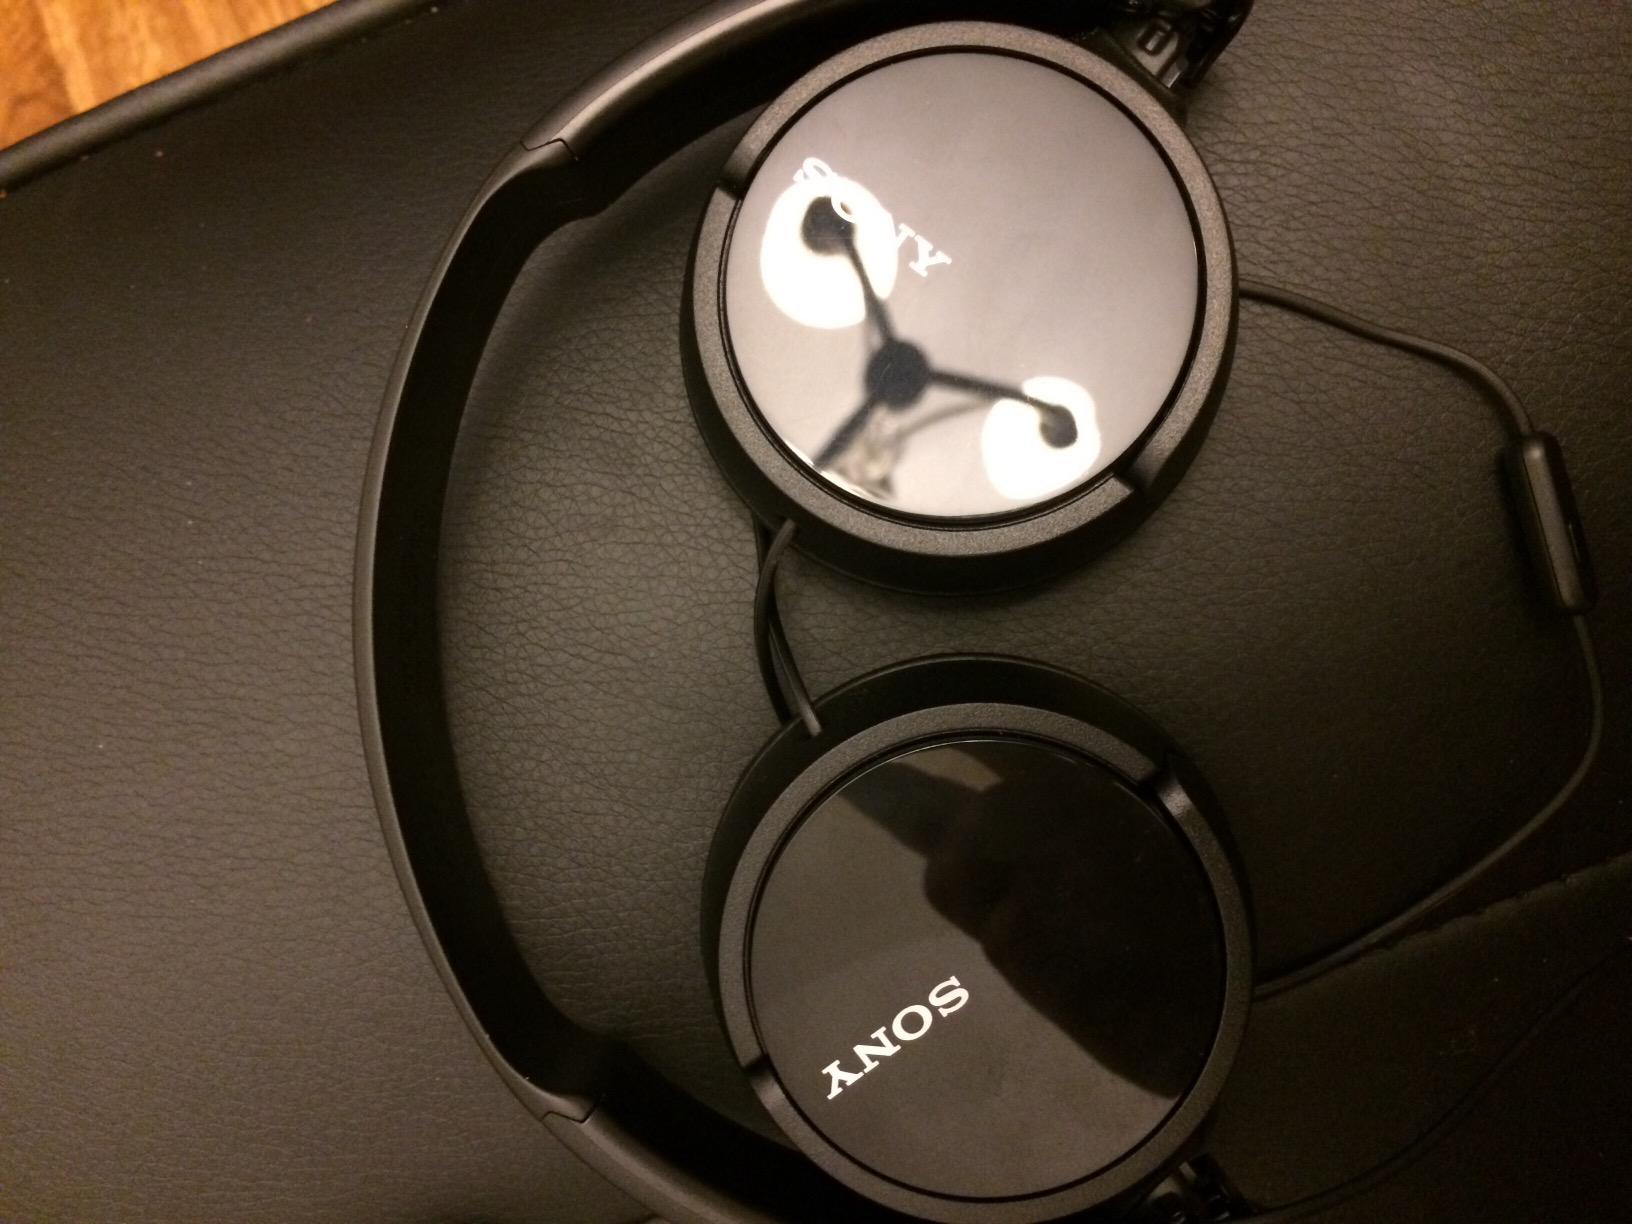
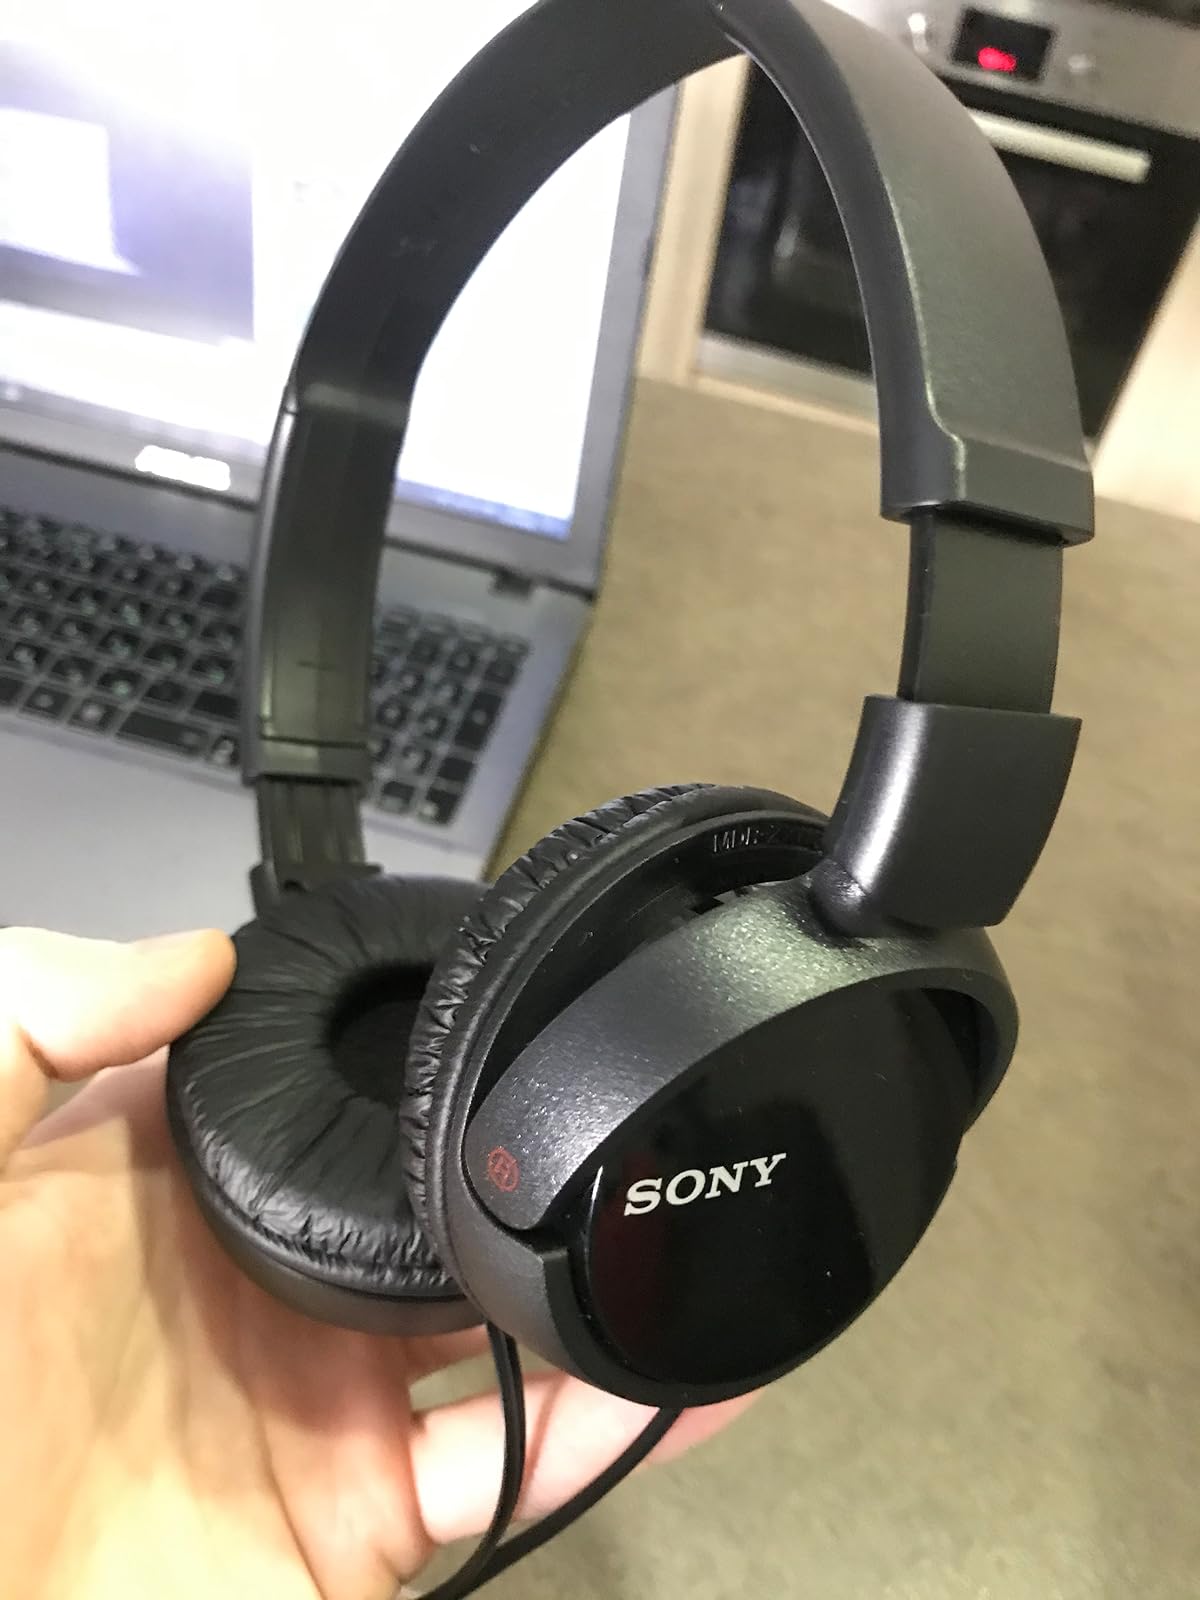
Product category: headphones
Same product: no